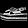
Label: Sandal